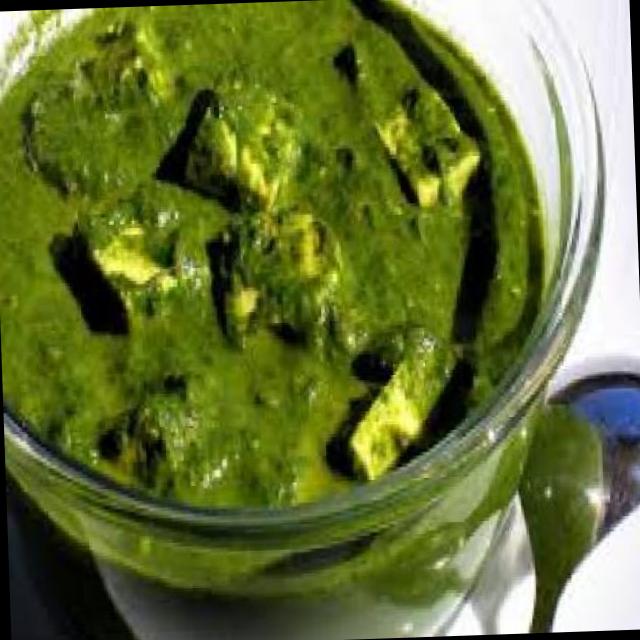
Dish: palak_paneer